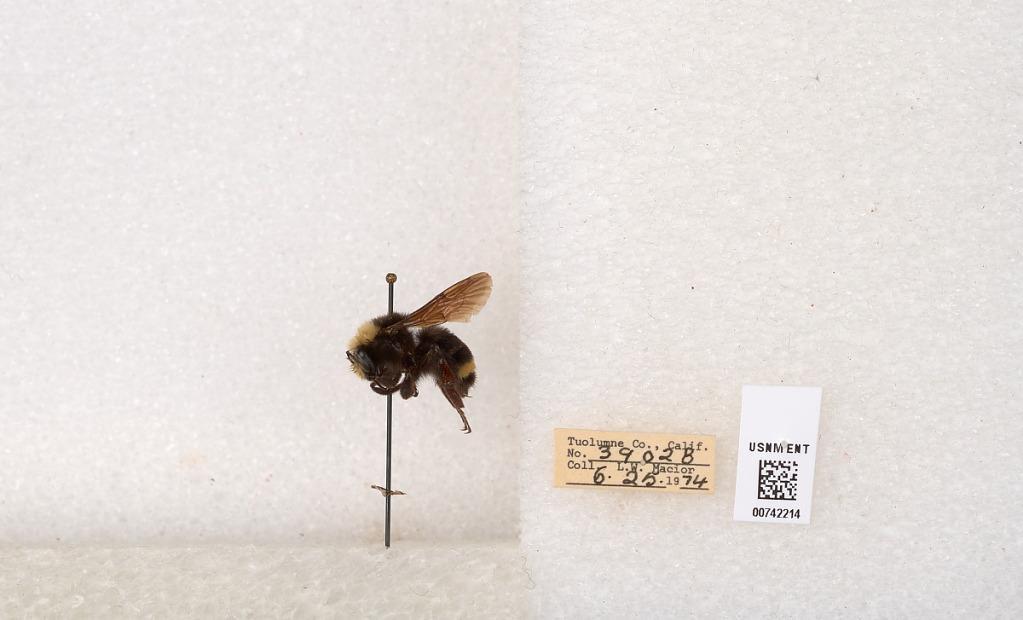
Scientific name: Bombus (Pyrobombus) vosnesenskii Radoszkowski
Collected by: L. Macior
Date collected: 1974-6-25
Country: United States
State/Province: California
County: Tuolumne
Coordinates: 37.9712, -120.228